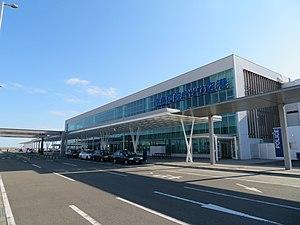
L'aéroport de Tokushima Awaodori est un aéroport militaro-civil public dans Matsushige, Tokushima, Japon, près de la ville de Tokushima.